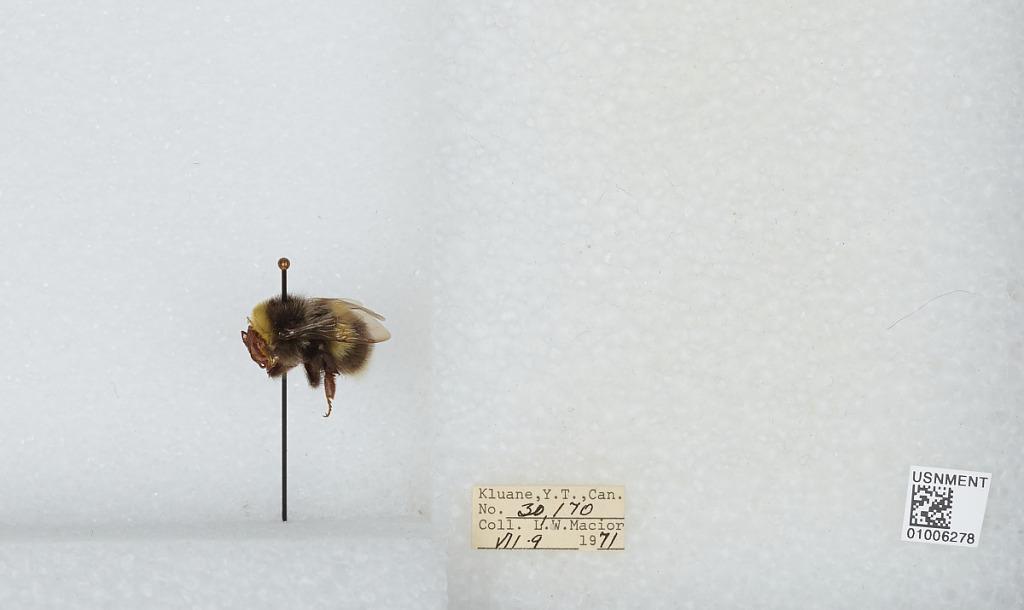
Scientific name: Bombus (Bombus) lucorum (Linnaeus)
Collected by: L. Macior
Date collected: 1971-7-9
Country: Canada
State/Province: Yukon Territory
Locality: Kluane
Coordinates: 60.75, -139.5